MV Princess Victoria (1946)

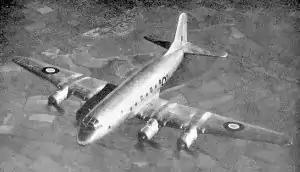
RAF Handley Page Hastings

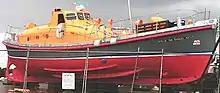
The lifeboat "Sir Samuel Kelly" preserved in Northern Ireland

The court of inquiry found that assistance to "Princess Victoria" had been hampered by resources attending to other distress operations already underway elsewhere in the extreme weather conditions of the day. An RAF Hastings aircraft had been assisting rescues off Lewis and Barra and as a result did not reach the position of the ferry until 15:31, dropping supplies and guiding HMS "Contest" to the scene.